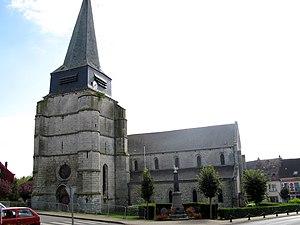
Aubenton est une commune française, située dans le département de l'Aisne en région Hauts-de-France. Les habitants de la commune s'appellent les Aubentonnais et les Aubentonnaises.
Le nombre, la spécificité et l'intérêt des églises fortifiées de Thiérache dans l'Aisne, principalement, mais aussi dans les Ardennes sont tels que, si plusieurs ouvrages leur ont été consacrés, les Offices de tourisme de ces deux départements ne proposent pas moins, en 2006 par exemple, de 4 à 6 circuits touristiques :
L'église Notre-Dame d'Aubenton est une église fortifiée qui se dresse sur la commune d'Aubenton dans le département de l'Aisne en région Hauts-de-France.
Le Thon également orthographié Ton est une abondante mais petite rivière française, affluent de l'Oise, et donc sous-affluent de la Seine. Il traverse les départements des Ardennes et surtout de l'Aisne. C'est la rivière centrale de la Thiérache.